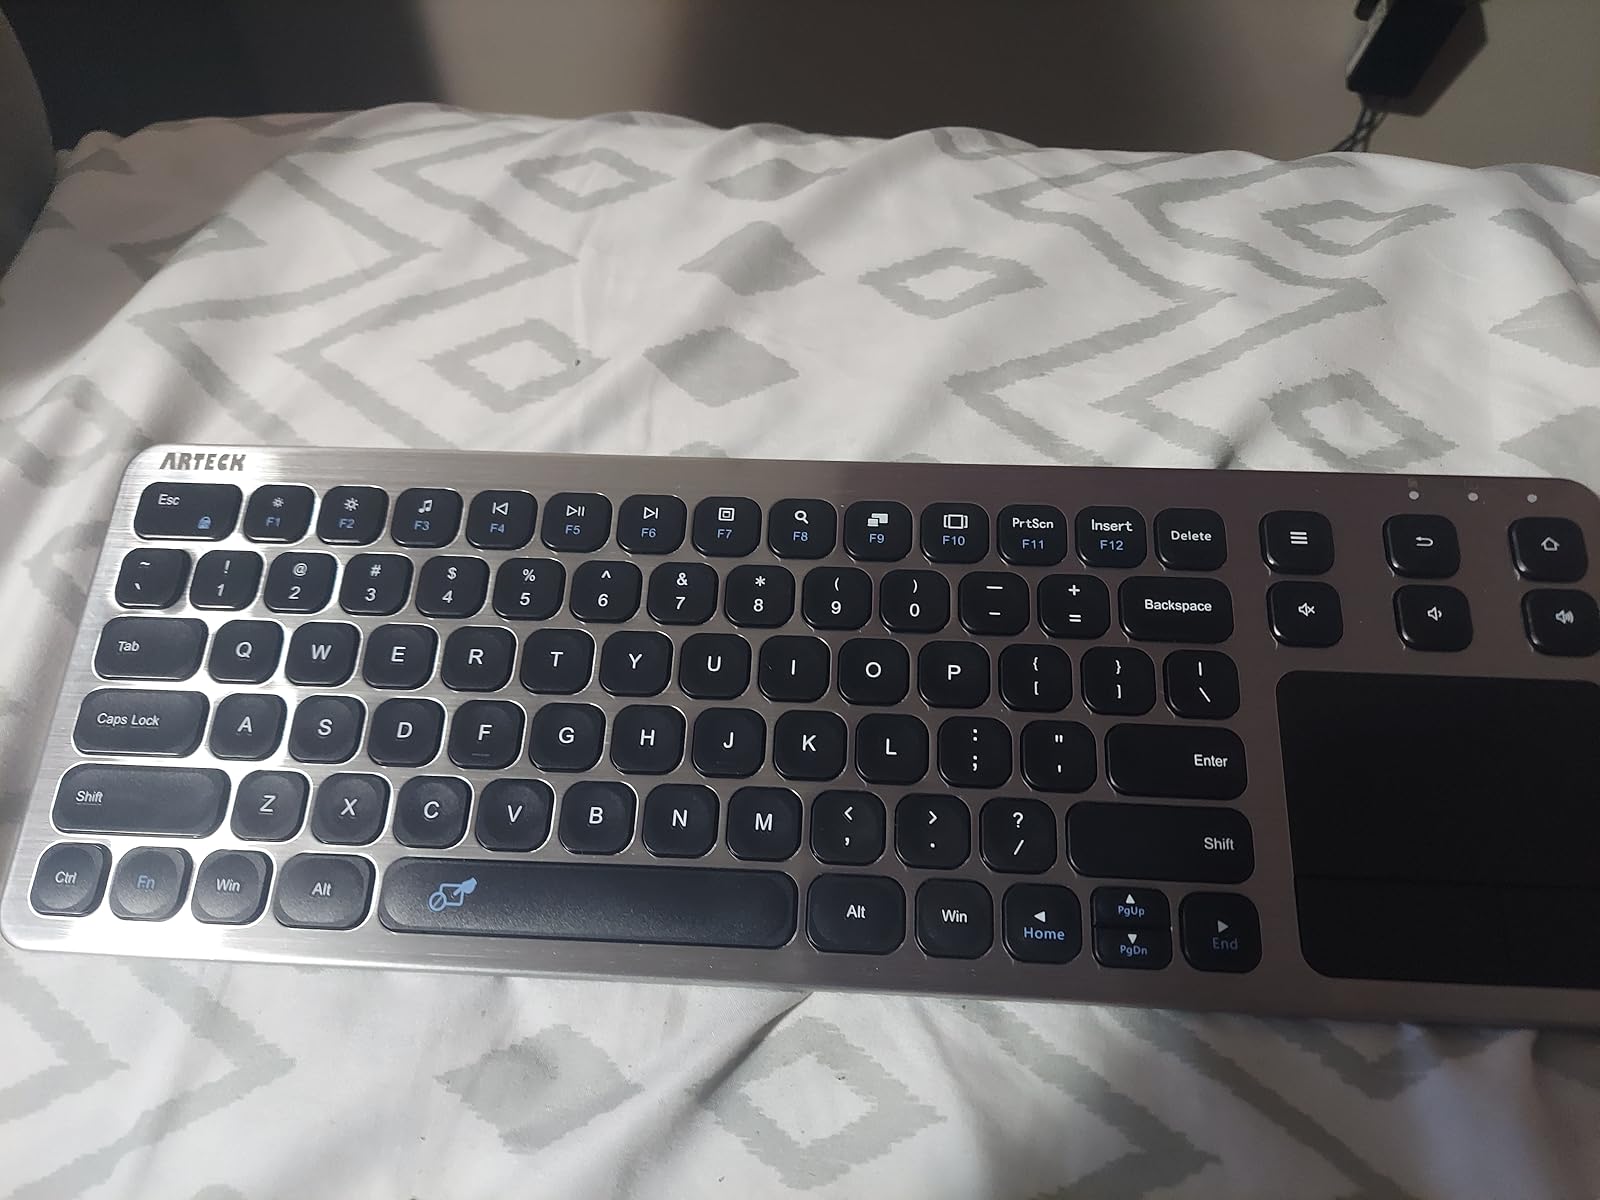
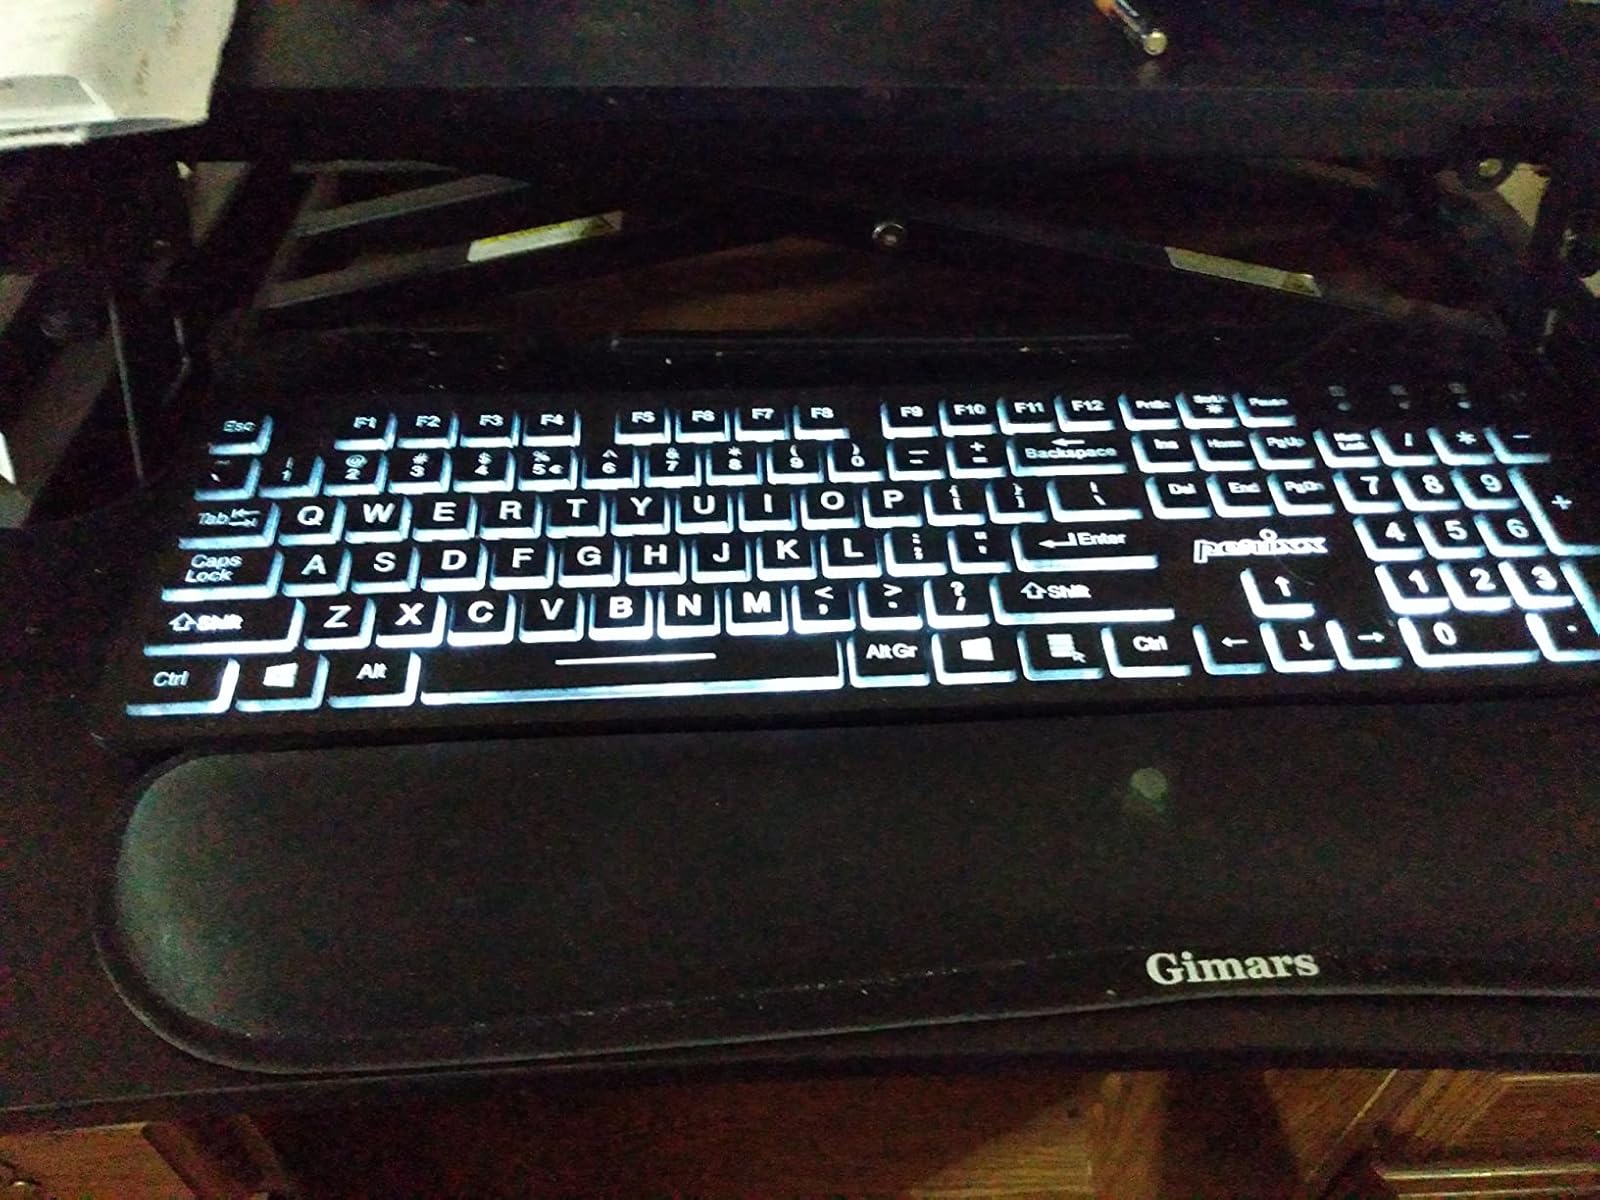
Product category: keyboard
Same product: no